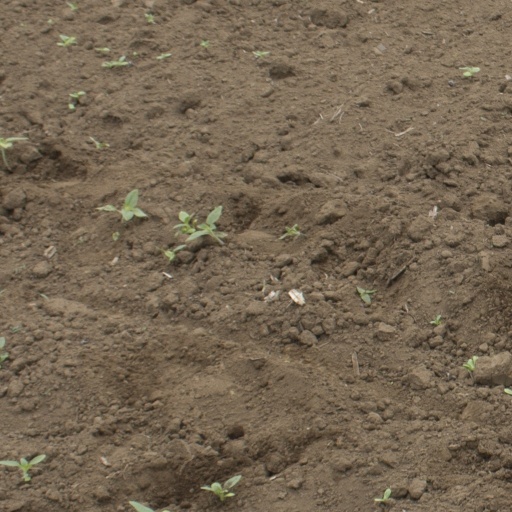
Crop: Jerusalem artichoke